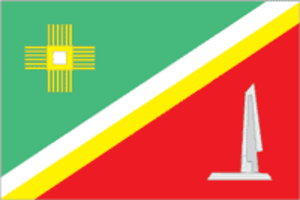
Le mémorial Shtyki aussi appelé le Monument pour les défendeurs de Moscou est un mémorial construit pour les soldats qui se sont battus lors de la bataille de Moscou. Il comporte un tombe collective ainsi qu'un élément architectural, représentant 3 baïonnettes. Il est au 40ᵉ kilomètre de la route M10 Moscou-Saint-Pétersbourg, proche de la ville de Zelenograd. Les architectes étaient I. A. Pokrovsky, et Y. A. Sverdlovsky, accompagnés des sculpteurs A. G. Shteyman, et E. A. Shteyman-Derevyanko.